Tang campaign against Kucha

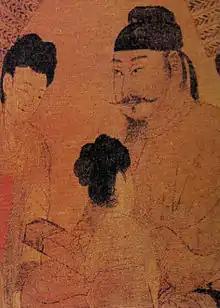
Emperor Taizong launched military campaigns against the oasis states of the Tarim Basin

Kucha, a kingdom in the Tarim Basin, was a vassal of the Western Turkic Khaganate. Under the reign of Emperor Gaozu, the king Suvarnapushpa (Chinese: 苏伐勃𫘝 "Sufaboshi") provided the Tang court with tribute in 618. In 630, Suvarnapushpa's successor Suvarnadeva (Chinese: Sufadie) submitted to the Tang as a vassal. A Buddhist of the Hinayana sect, Suvarnadeva had hosted the Buddhist monk Xuanzang when he arrived in Kucha during the same year.